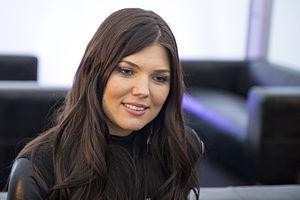
Paula Seling, chanteuse et animatrice de télévision roumaine, est née le 25 décembre 1978 à Baia Mare, Roumanie. Elle a appris le chant et le piano et suivi des études de journalisme.